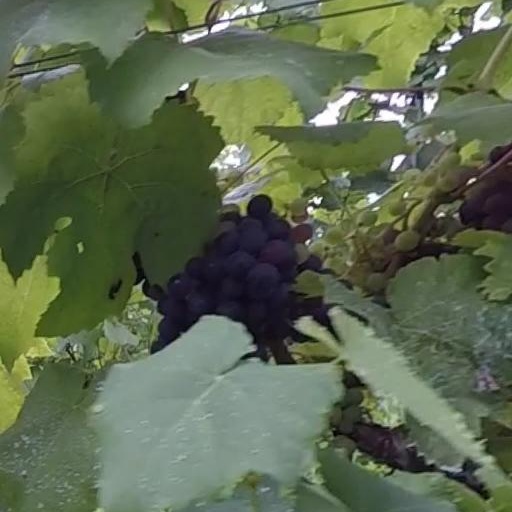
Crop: grape